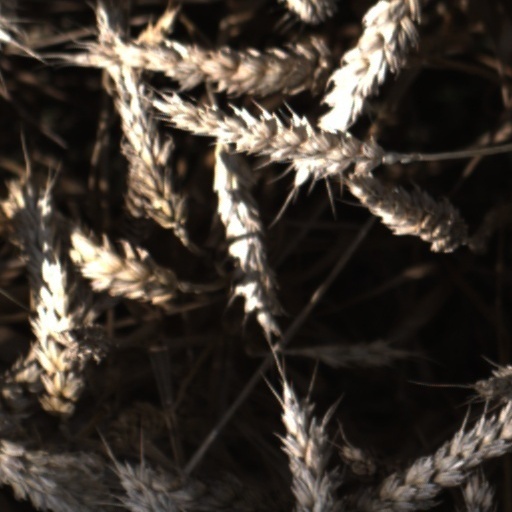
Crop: wheat